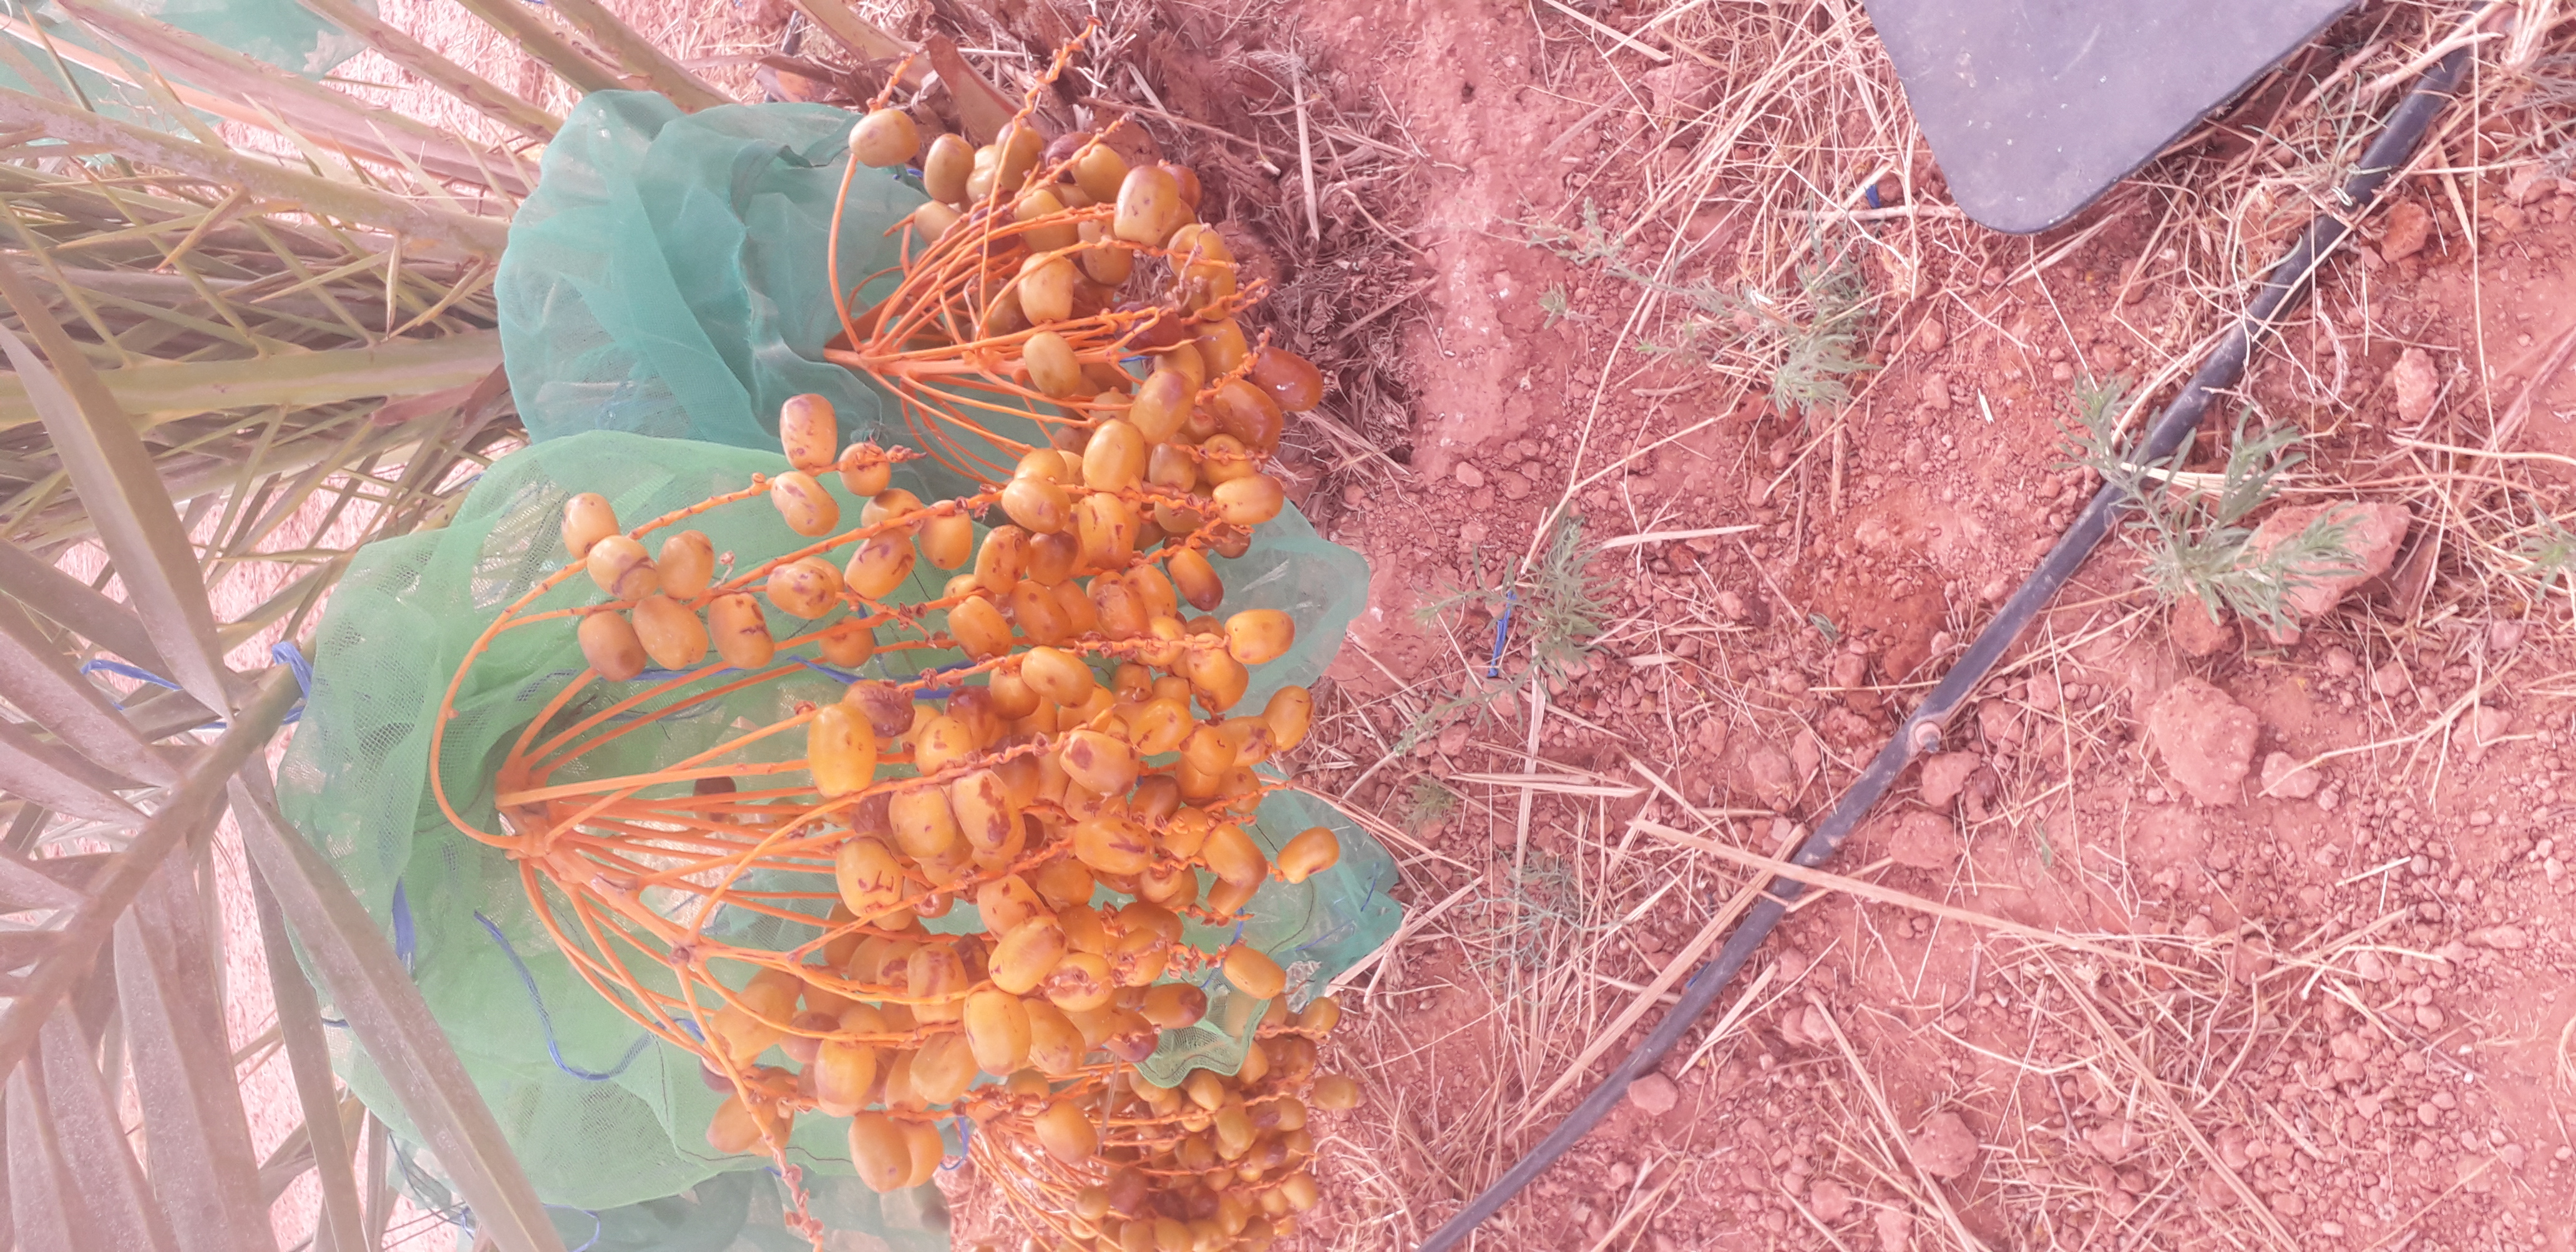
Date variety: Boufagous